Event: Nepal Earthquake
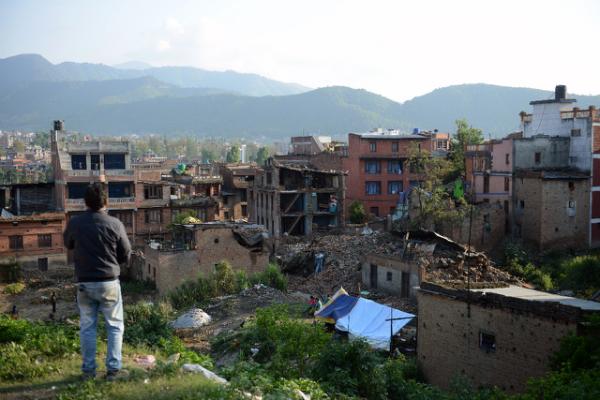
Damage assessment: damage